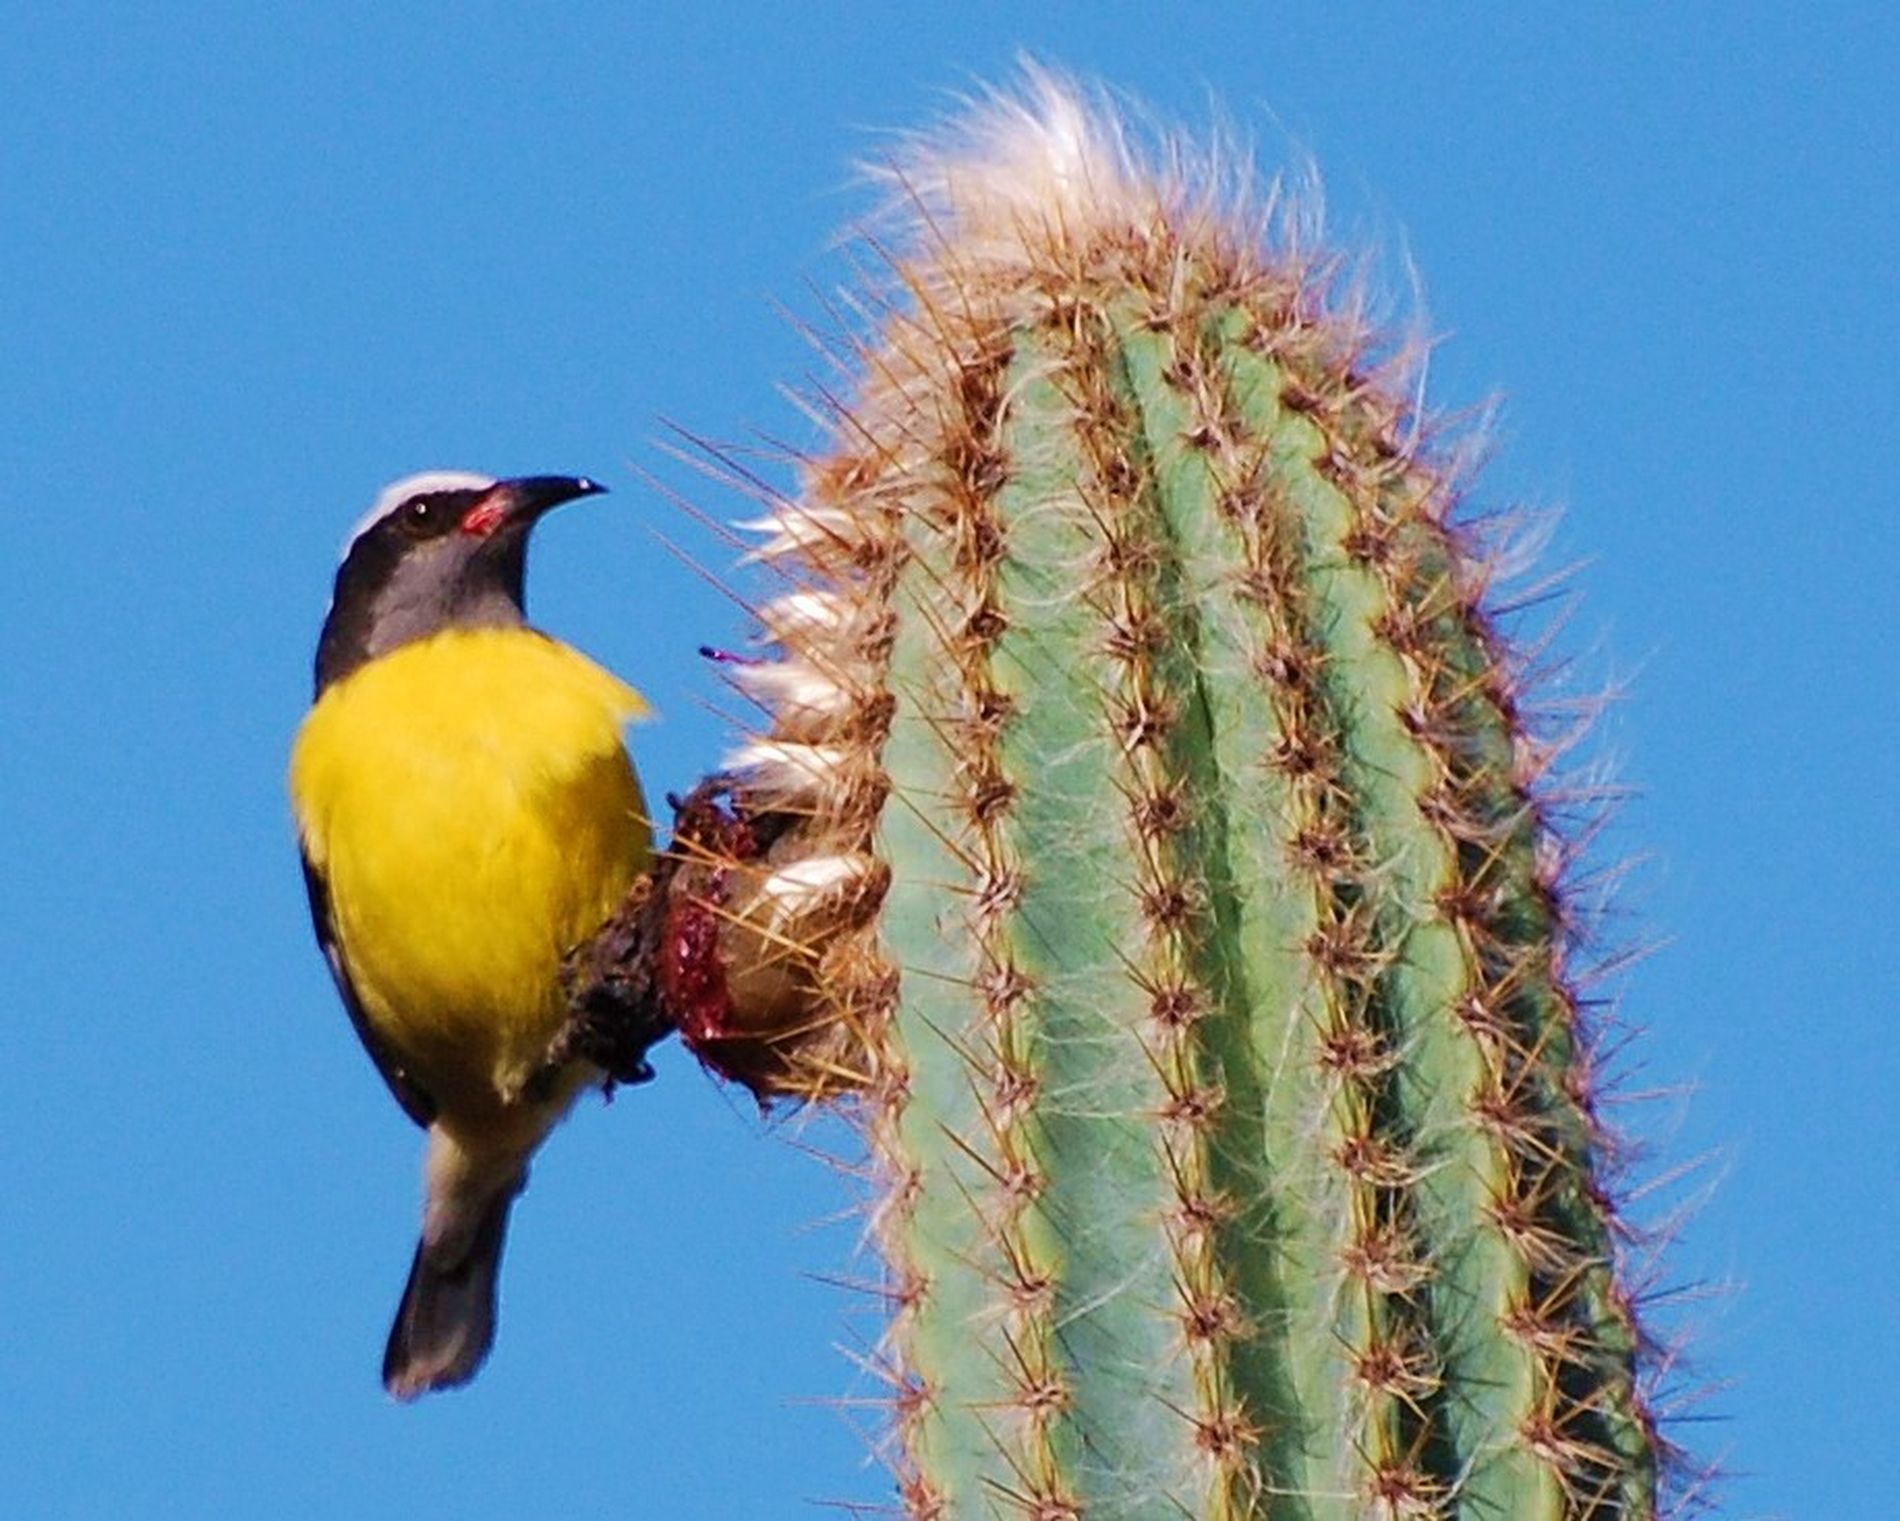
Bird and cactus
Image of a small yellow-breasted bird with a black head feeding on the fruits of a tall green cactus, with a clear blue sky in the background.
A close-up shot of the bird and cactus. The mood is sunny and calm reflecting the components of the wildlife. The color scheme is dramatic for the sky blue calmness, the green spiciness of the cactus, and the yellow, black, and white of the bird. The style is photographic and realistic, highlighting the texture of bird and cactus, and natural sun and lighting that accentuates color and texture.
Labels: Animal, Bird, Finch, Plant, Canary, Beak, Cactus, Bee Eater, sky
Camera: NIKON CORPORATION NIKON D40
Lens: 70-300mm f/4.5-5.6, AF-S VR Zoom-Nikkor 70-300mm f/4.5-5.6G IF-ED
Aperture: F5.6
Exposure: 1/2000 sec
ISO: 400
Focal length: 300.0 mm